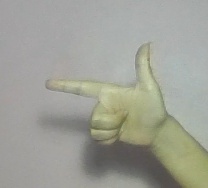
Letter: yaa